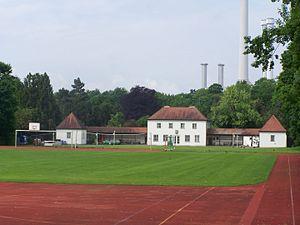
La section football du Turn- und Sportverein München von 1860, couramment abrégé en TSV München von 1860 ou 1860 München ou simplement 60 et partiellement francisé en TSV 1860 Munich ou Munich 1860 est un club de football allemand fondé en 1899 comme section football du Turnverein von 1860, club omnisports basé à Munich et fondé en 1860. Il dispute ses premiers matchs officiels en 1902 puis participe aux championnats de la fédération sud-allemande. Champion de Munich en 1909, le 1860 se distingue avec le FC Wacker Munich comme l'un des principaux concurrents du Bayern Munich et participe aux championnats de premier niveau de sa fédération.